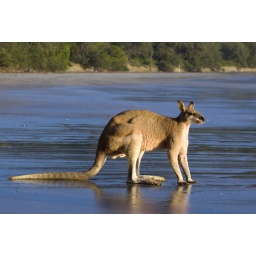
Photographed this big male on the beach at Cape Hillsborough, Nth of Mackay. Great camp ground right beside the beach.